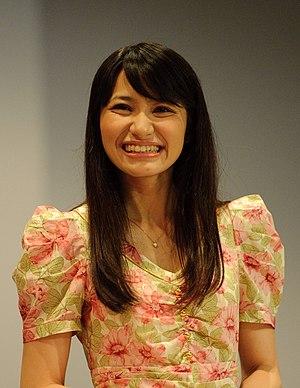
Megumi Nakajima, née le 5 juin 1989 à Mito dans la préfecture d’Ibaraki, est une chanteuse et seiyū japonaise. Elle prêta sa voix à la Vocaloid Megpoid, qui fut un grand succès.